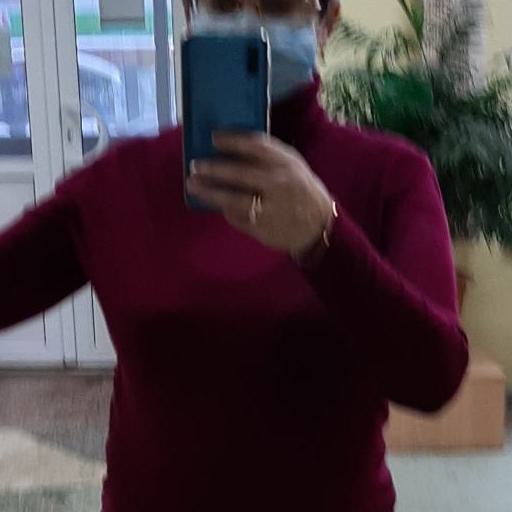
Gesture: no_gesture